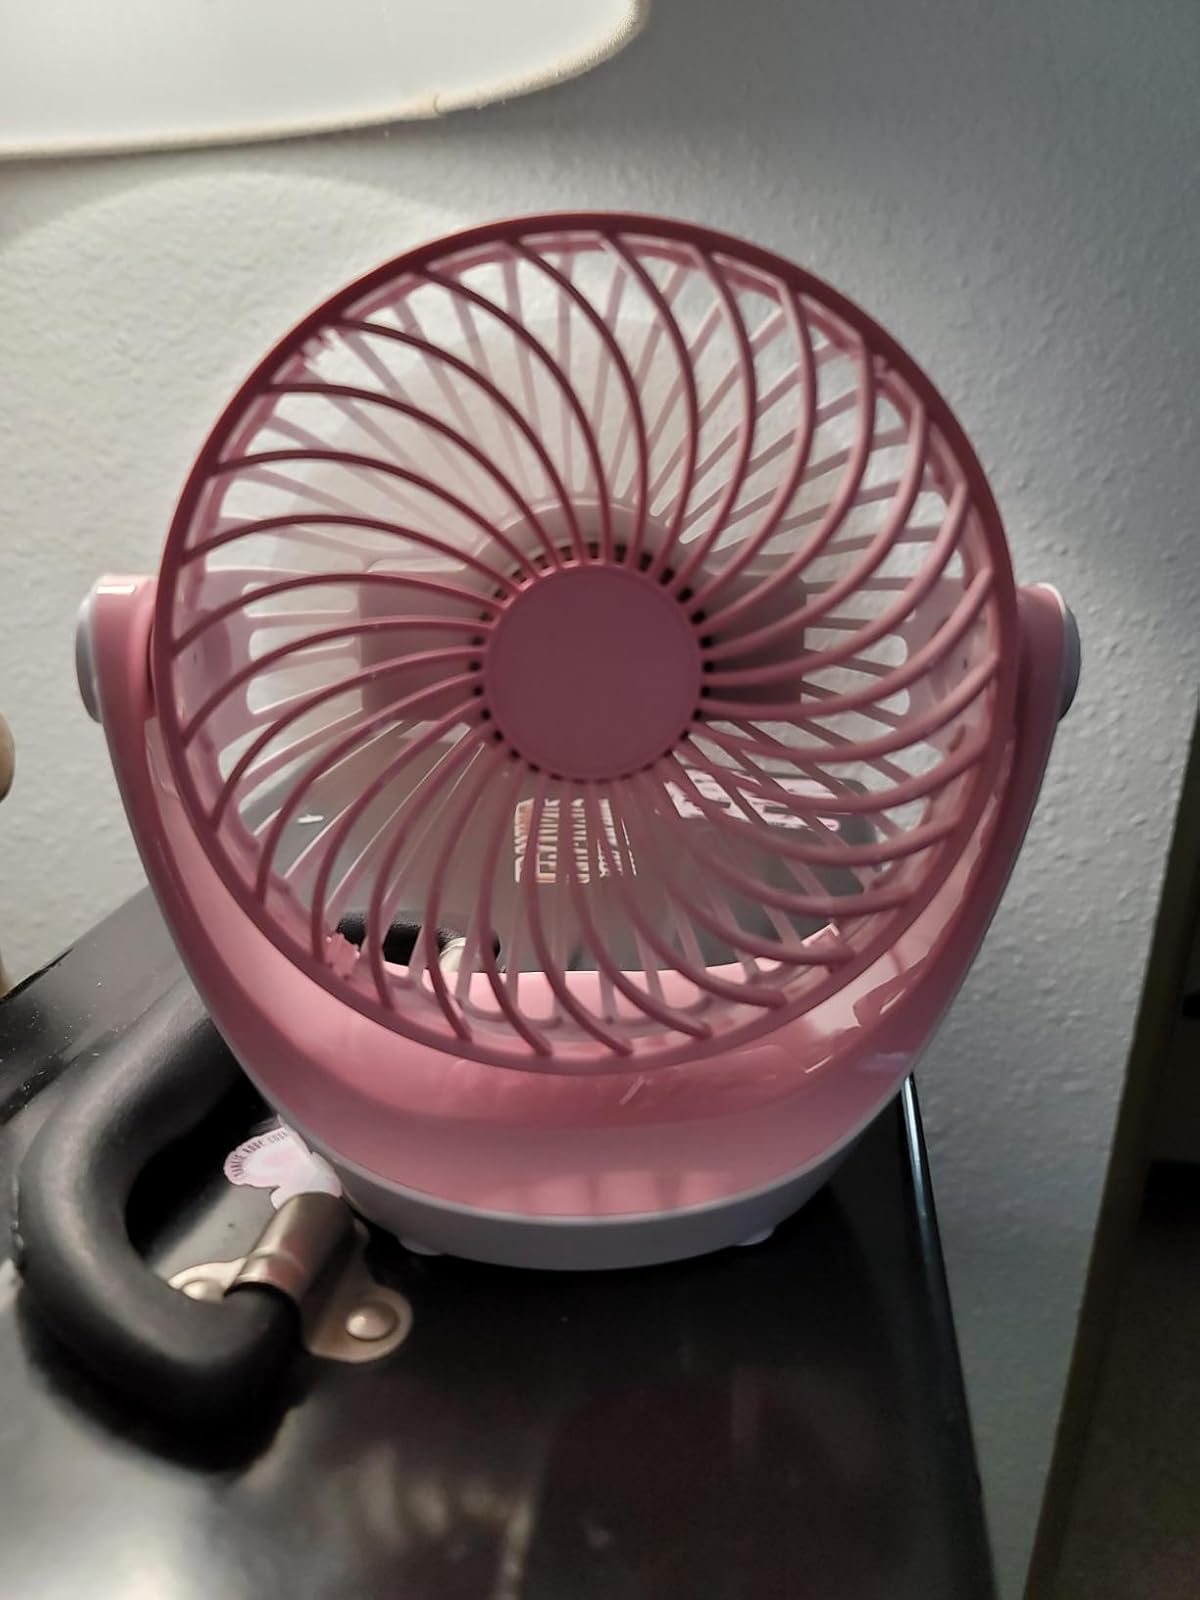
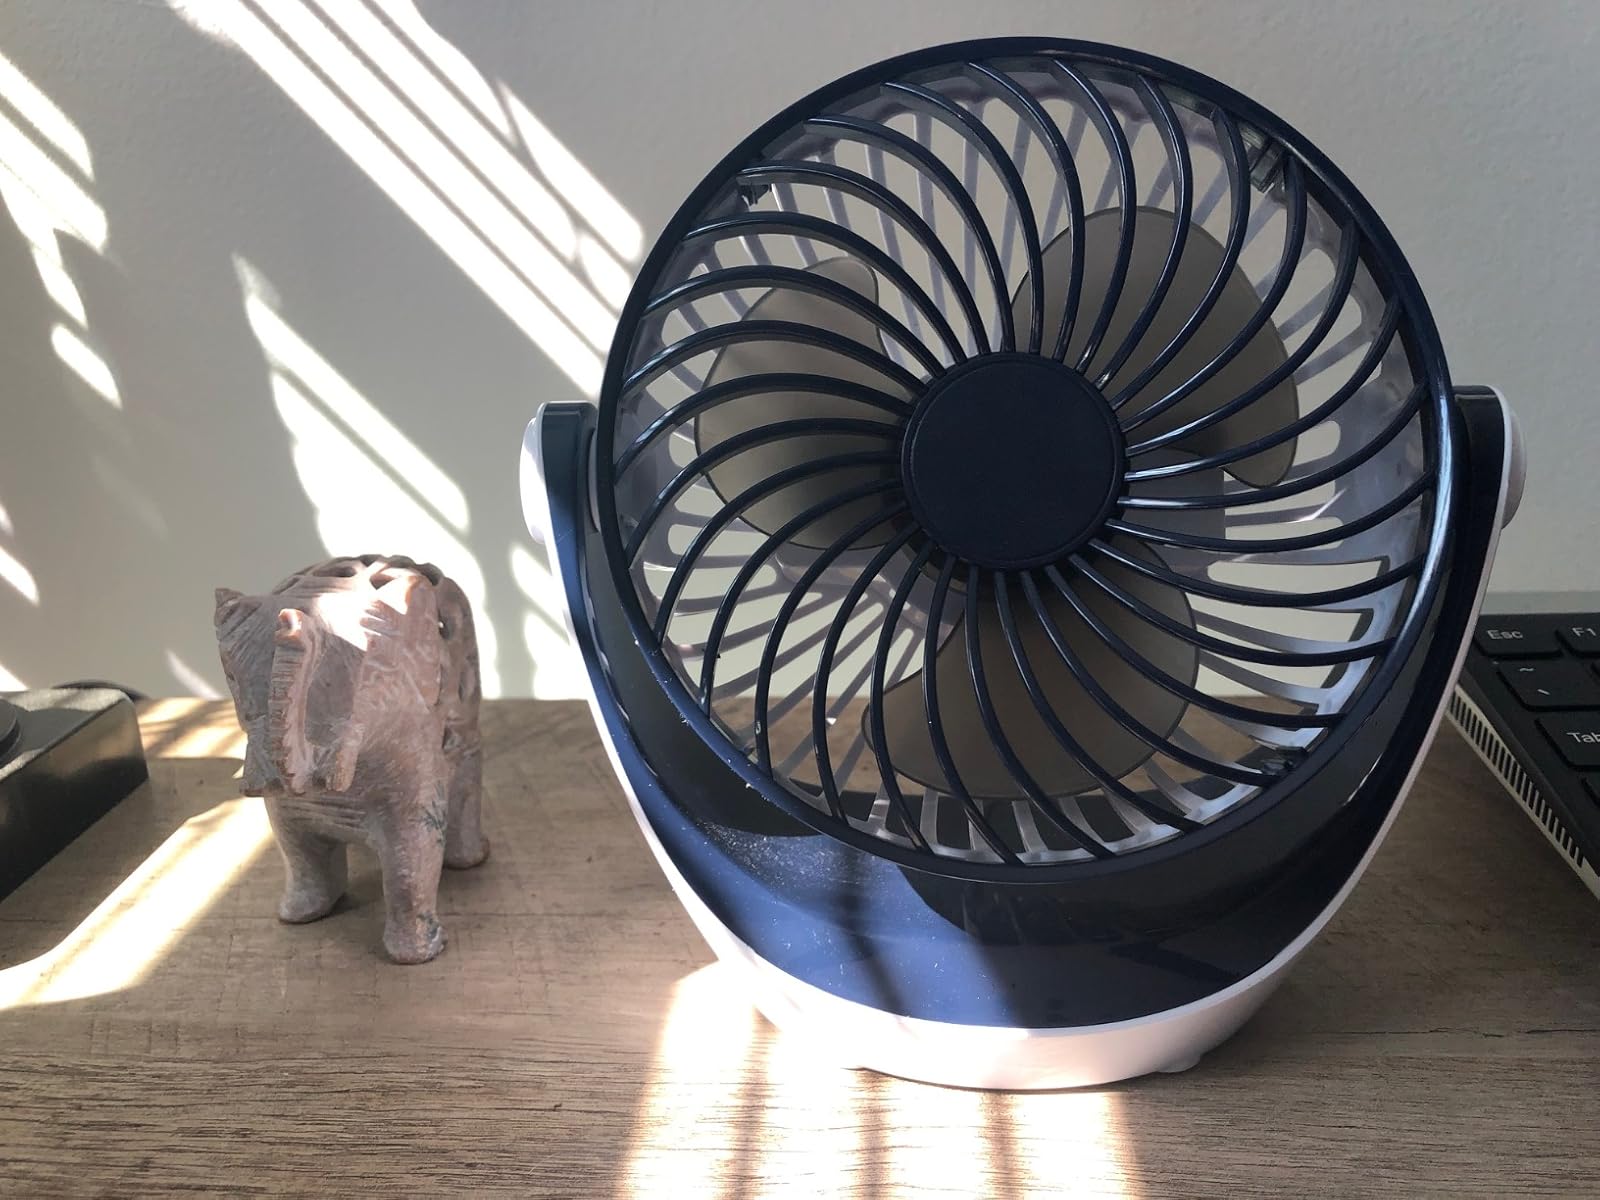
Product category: fan
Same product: no